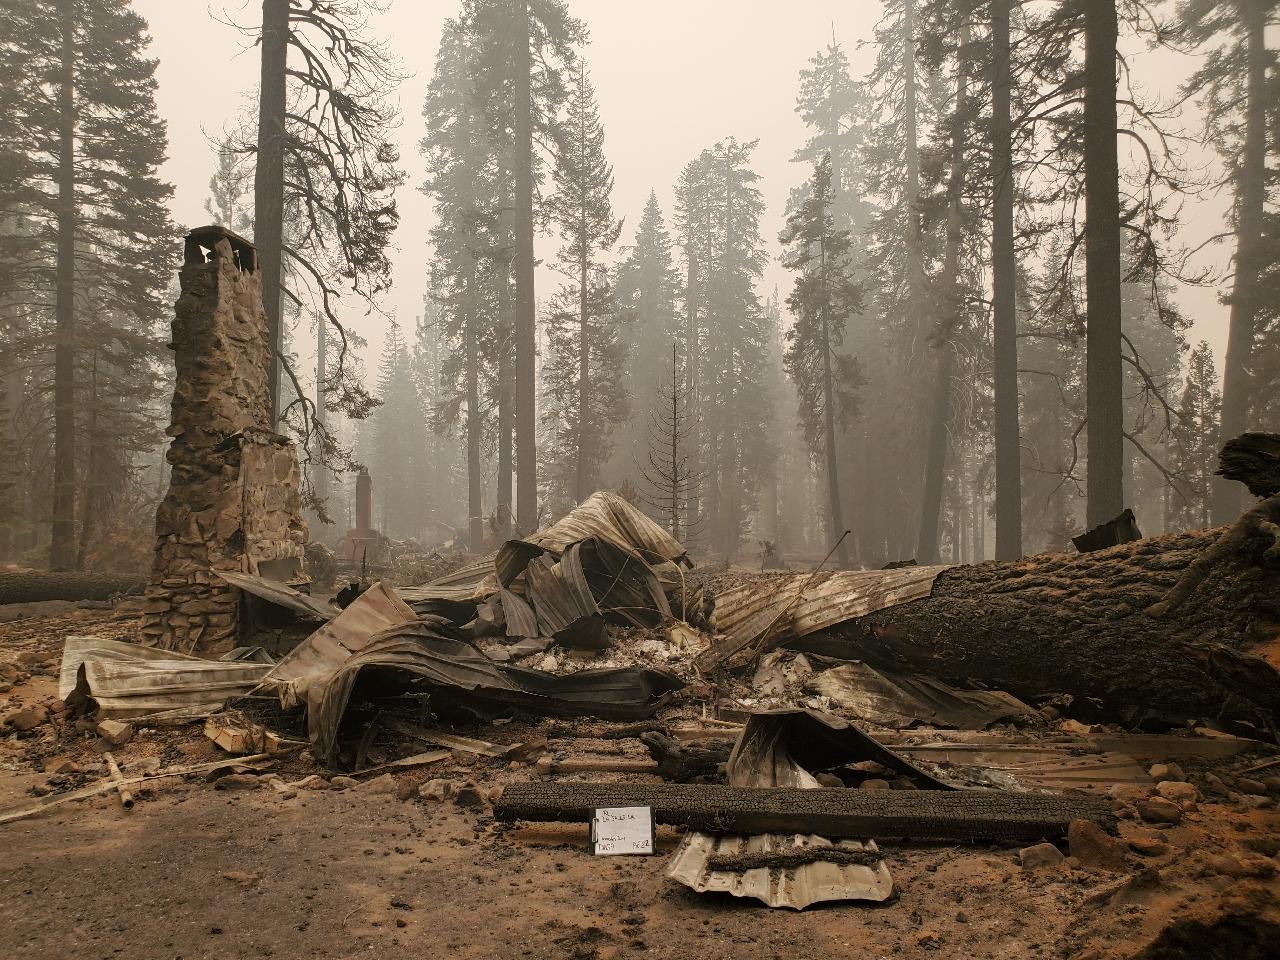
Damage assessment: destroyed